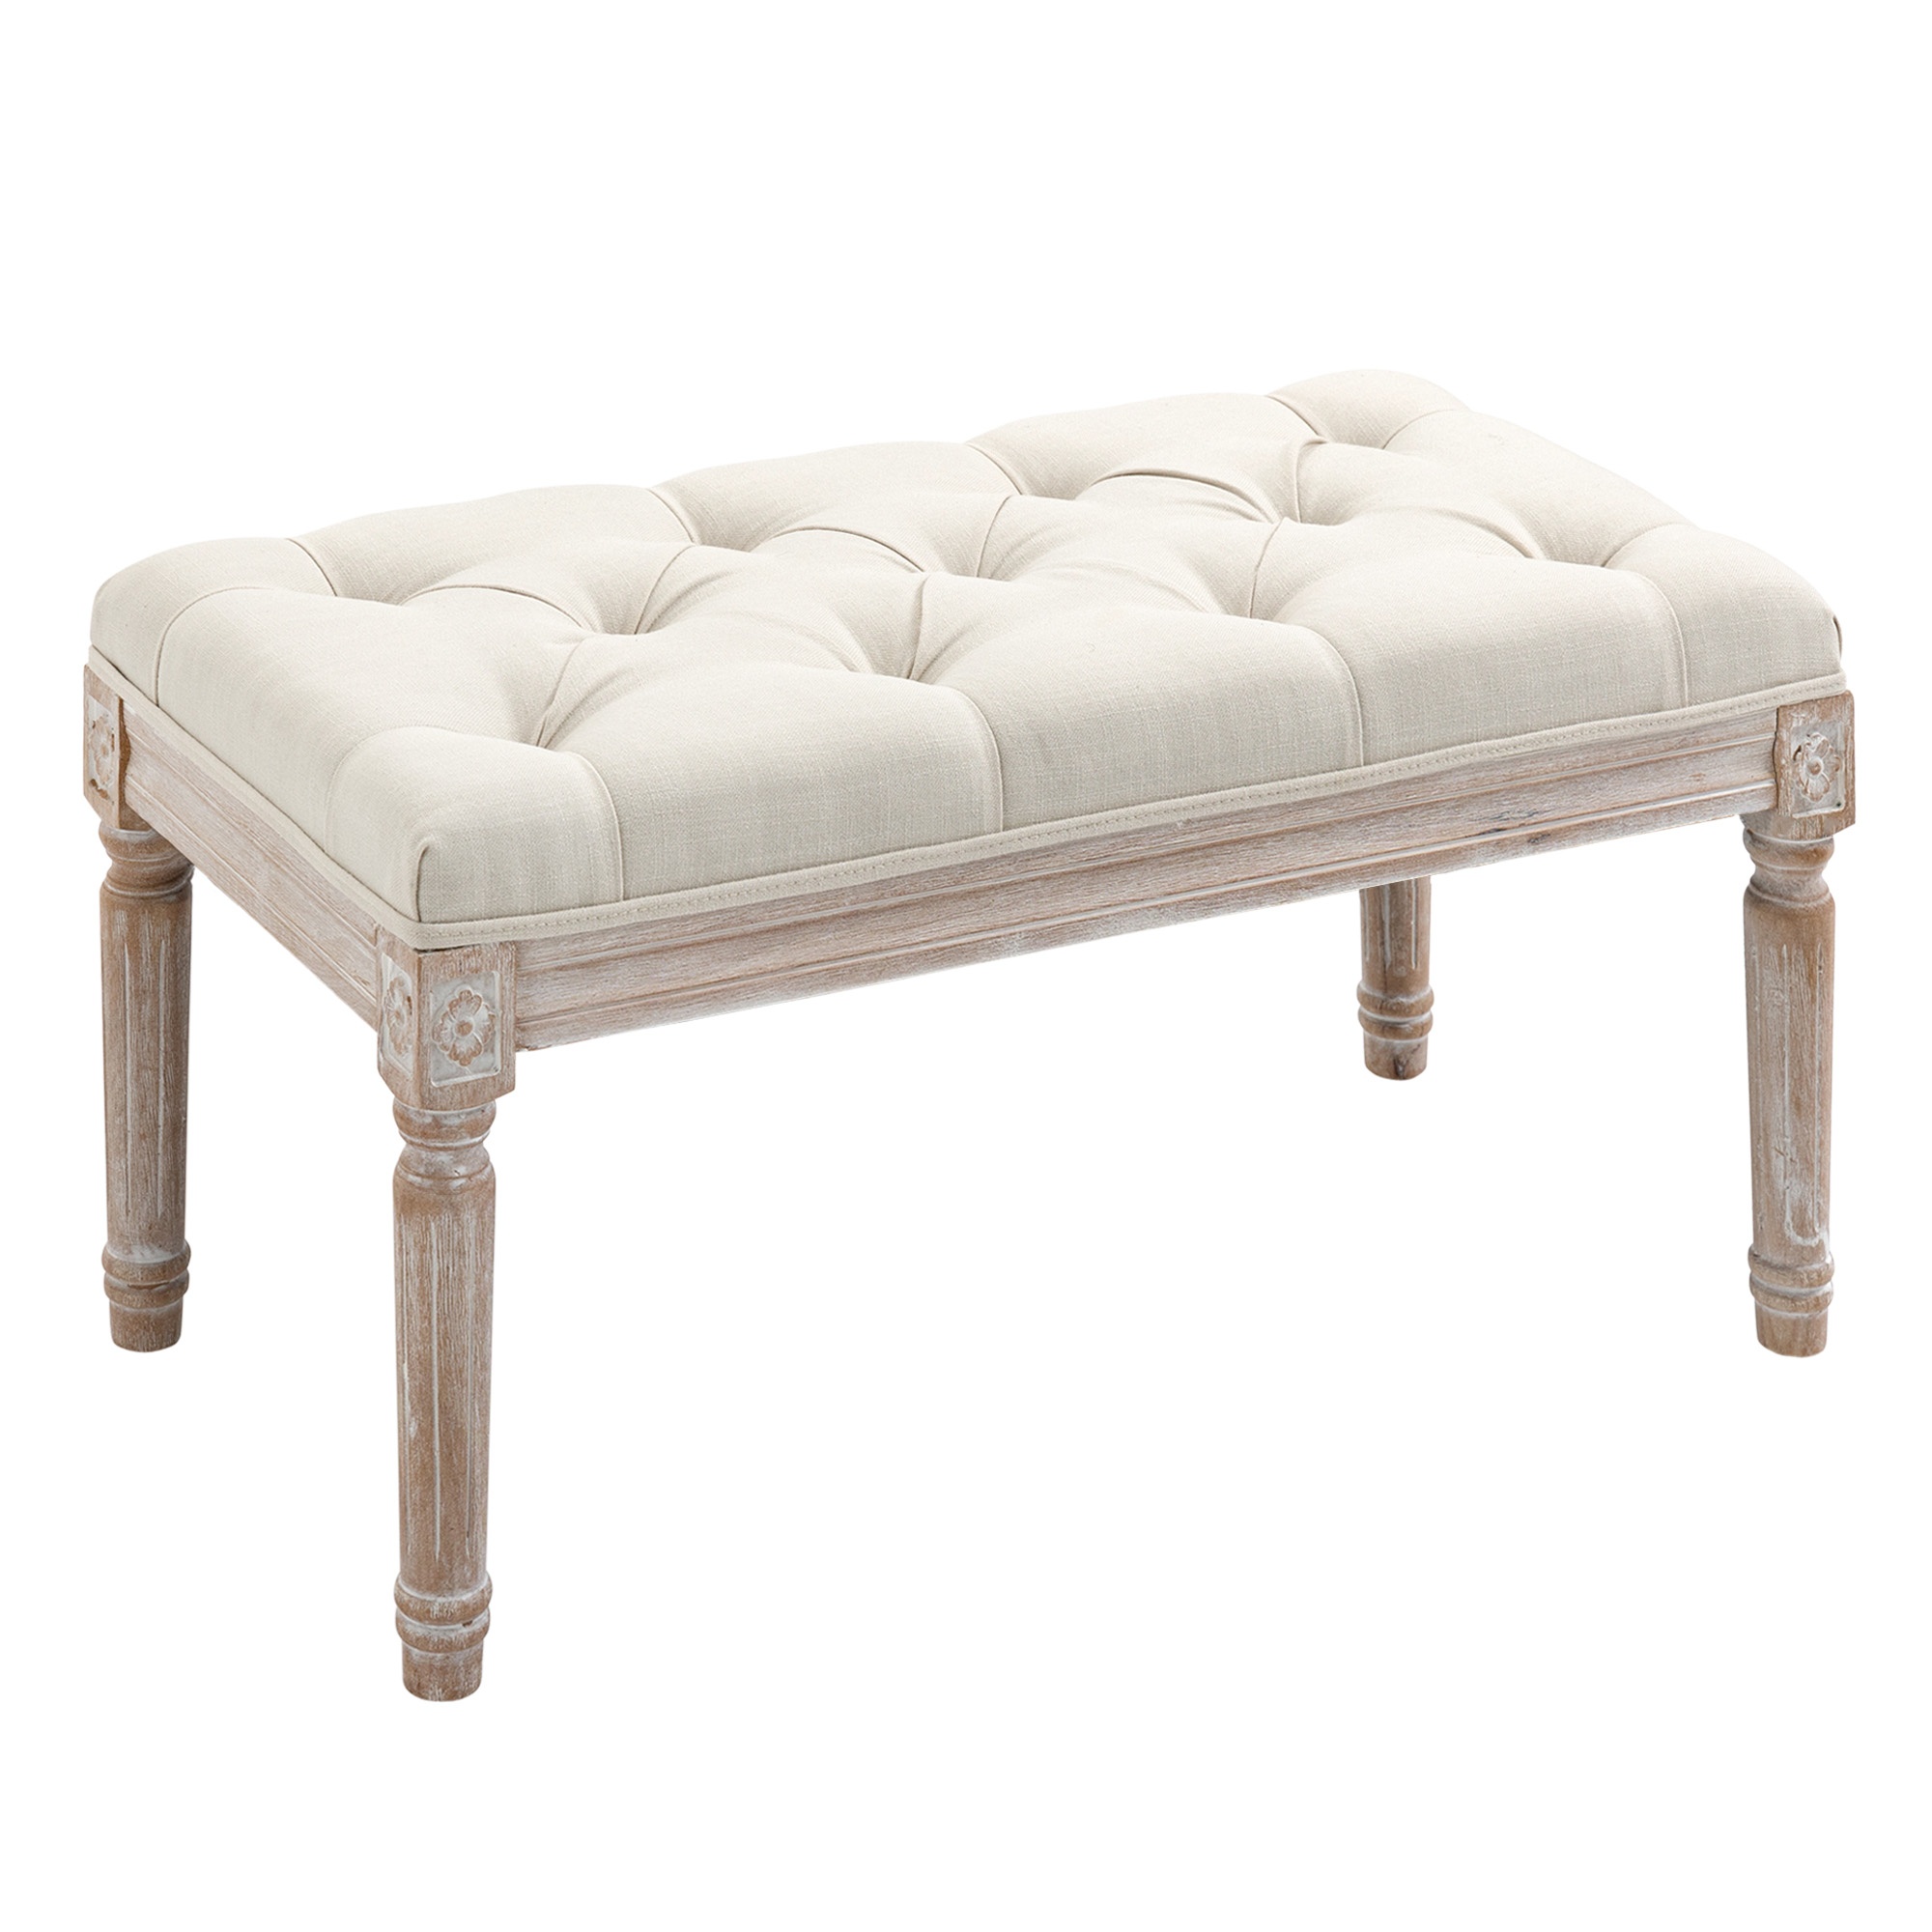
HOMCOM End of Bed Bench, Window Seat, Tufted Bench for Bedroom, Hallway, Living Room, Cream White
Get comfy with this bedroom bench from HOMCOM. Breathable linen-touch fabric and button-tufted detail add vintage glamor to your house. Its compact size is great for any room, whilst its button-tufted design gives a vintage look and will match your décor. This bed end bench serves more than a purpose and is useful to have in your home. Features: Classic eye-catching furniture that will match with your home décor Button tufted design and fluted legs offers a vintage look Soft cushioned seats with linen-touch fabric for extra comfort Attached non-skid foot caps can prevent scratches to your floor Maximum load 120kg, assembly required Specification: Colour: Cream White Material: Linen-touch polyester and rubberwood Dimensions: 43H x 80W x 40Dcm Thickness of cushion: 12cm Legs: 31H x Φ4.5cm Weight capacity: 120kg Item label: 838-160CW Package Includes: 1 x Bench 1 x Manual
Brand: North Peak Garden Furniture
Category: Furniture > Benches > Storage & Entryway Benches > Window Seats